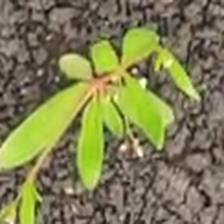
Weed species: Sicklepod_(Senna obtusifolia)